James Madison and slavery

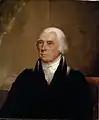
Portrait by Chester Harding,

Throughout his life, James Madison's views on slavery and his ownership of slaves were complex. Madison, who was a Founding Father of the United States and the 4th president, grew up on a plantation that made use of slave labor. He viewed slavery as a necessary part of the Southern economy, though he was troubled by the instability of a society that depended on a large slave population. Madison did not free his slaves during his lifetime or in his will.